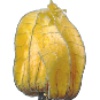
Label: physalis_with_husk